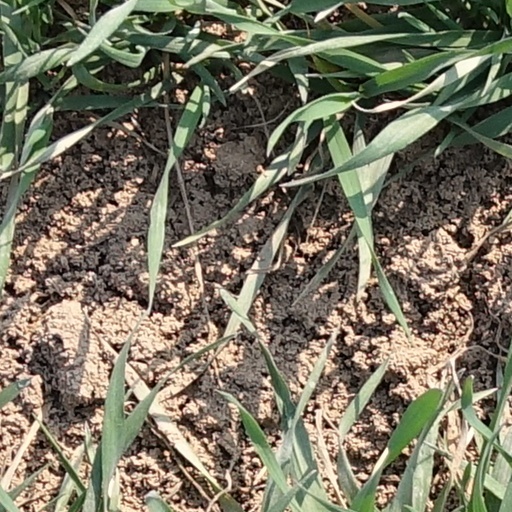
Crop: wheat